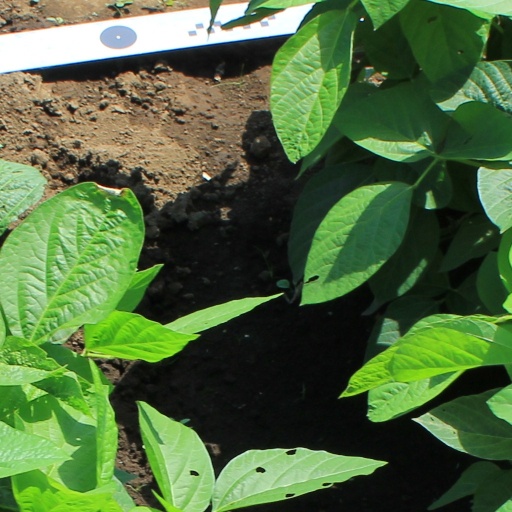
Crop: soybean